Southern Cross Expedition

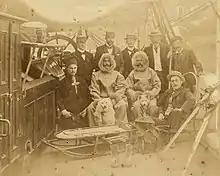
Nine men (Ole Must in traditional Lap dress) and two dogs on deck, Southern Cross, British Antarctic (Southern Cross) Expedition, 1898

The ten-man shore party who were to winter at Cape Adare consisted of Borchgrevink, five scientists, a medical officer, a cook who also served as a general assistant, and two dog drivers. Five—including Borchgrevink—were Norwegian, two were English, one Australian and the two dog experts from northern Norway, sometimes described in expedition accounts as Lapps or "Finns".